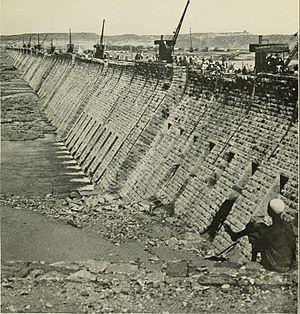
Une définition de l'histoire de la construction, qui la distingue de l'histoire de l'architecture, pourrait nous être donnée par Vitruve : elle s'attache à décrire les matériaux que fournit la nature et l'usage qu'on en fait. Il n'y est pas question de l'origine de l'architecture, mais bien de celle des bâtiments, ainsi que de la manière dont on est parvenu à donner à l'art de bâtir les développements et le degré de perfection où nous le voyons aujourd'hui. Le champ de l'histoire de la construction s'est constitué dans certains pays comme un domaine d'étude universitaire à part entière.